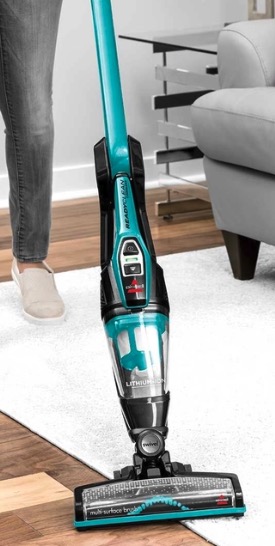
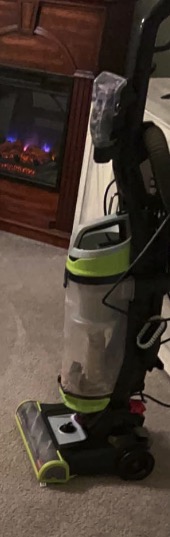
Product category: items_vacuum
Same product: no